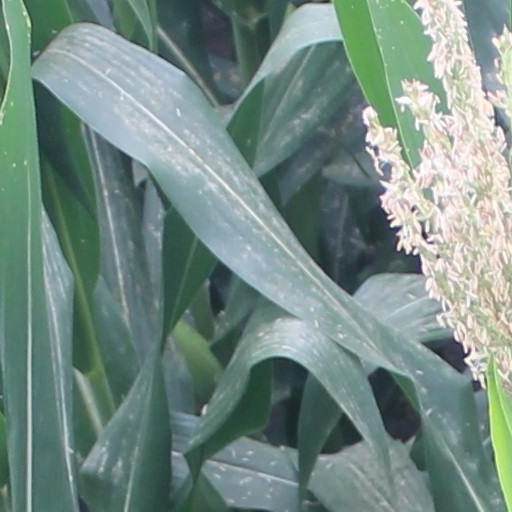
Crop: maize; corn